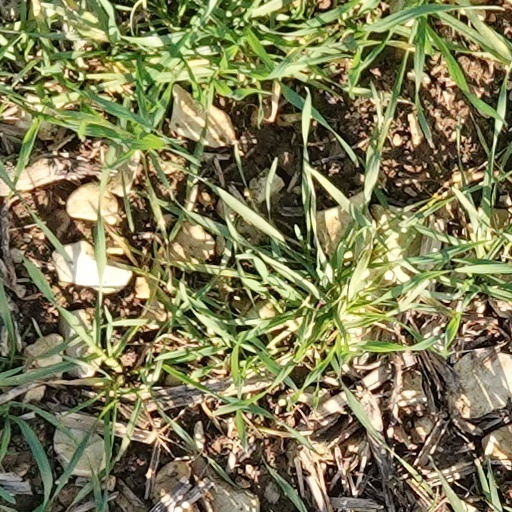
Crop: wheat